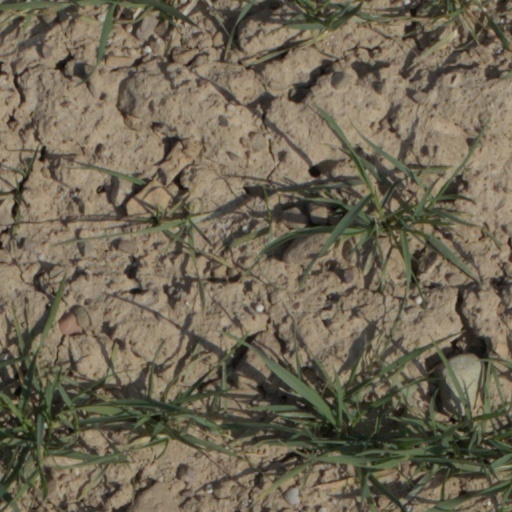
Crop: wheat